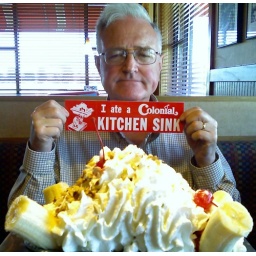
The Colonial restaurants in Northern Illinois have a great sundae that's placed in a bowl shaped like a kitchen sink. Go, Johnny!